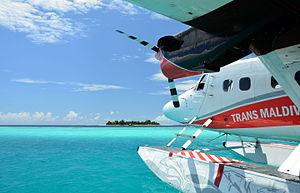
Un hydravion des Trans Maldivian Airways (TMA) au nord de l'île de Bathala (Maldives).
Trans Maldivian Airways est une compagnie aérienne privée dont le siège basé à l'aéroport international de Velana à Malé, aux Maldives.
Ceci est une liste des îles des Maldives. Ces îles sont au nombre d'environ 1 190 au total. Elles sont listées par subdivision administrative / atoll. Le terme atoll renvoie tout autant à une division administrative qu'à une entité géographique, et ceux-ci ne coïncident pas systématiquement. Ces îles peuvent être par ailleurs classées de la façon suivante :